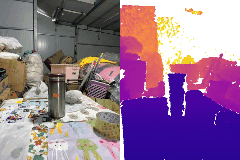
Label: cup